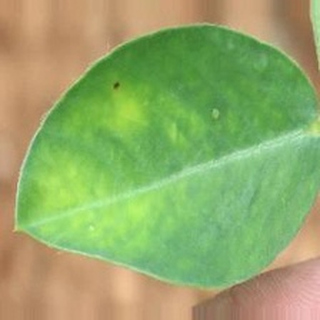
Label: groundnut_nutrition_deficiency